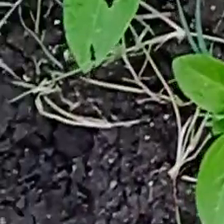
Weed species: Harali_(Cynodon_dactylon)